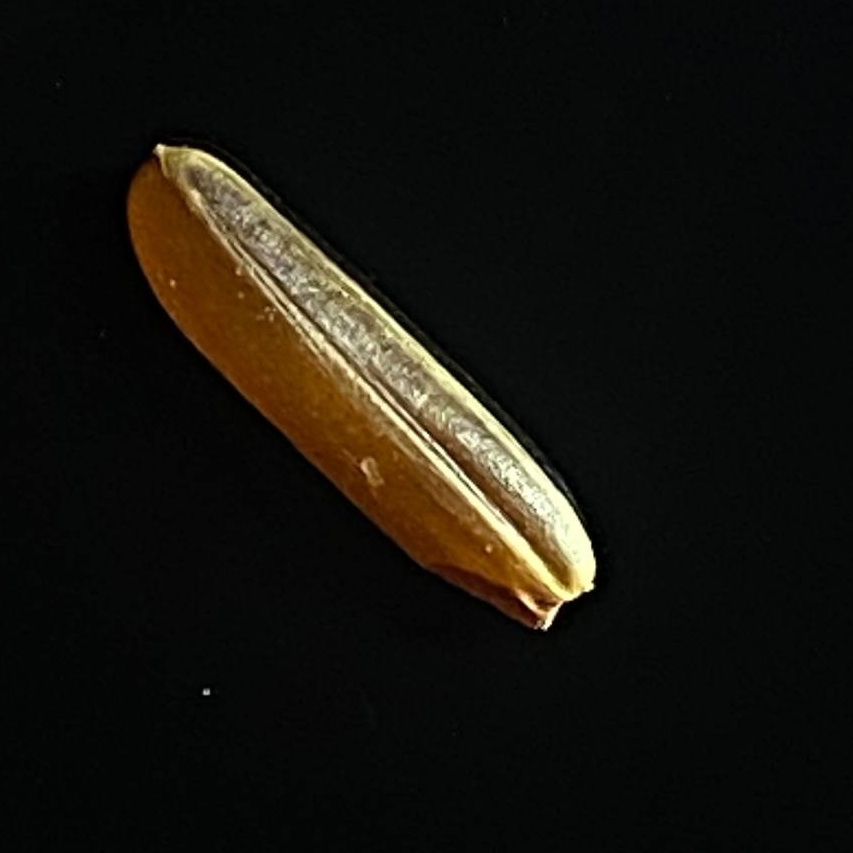
Rice variety: Red_Cargo